Bertha von Hillern

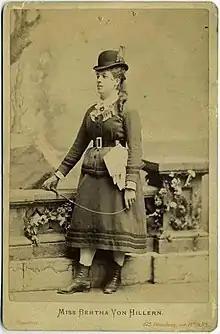
Bertha von Hillern

Bertha von Hillern (4 August 1853, Trier, Prussian Rhineland – 19 September 1939, Staunton, Virginia) was a German-American athlete and artist.